El Monte Legion Stadium

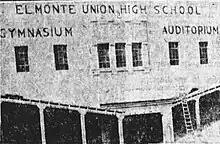
Façade of the El Monte Gymnasium Auditorium in 1928

El Monte Legion Stadium, originally a combined auditorium and gymnasium, was the final component added to a complex of school buildings housing El Monte Union High School. The contract for $62,991 for the construction of the facility was publicly announced on September 30, 1927. By April 1, 1928, when construction was nearly complete, the cost was revised to $70,000, with an additional $10,000 needed for equipment. According to contractors Thurman & Thurman, it was "the best value of any building erected in Southern California" in the 1920s. Its seating capacity was announced to be 3,500.